That Man in Istanbul

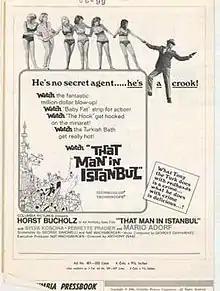
Film poster

That Man in Istanbul is a 1965 English-language European international co-production adventure film directed by Antonio Isasi-Isasmendi and starring Horst Buchholz. It was released in the United States by Columbia Pictures. "That Man in Istanbul" is a eurospy comedy film. Its English-language title is likely a reference to the 1964 eurospy comedy film "That Man from Rio".